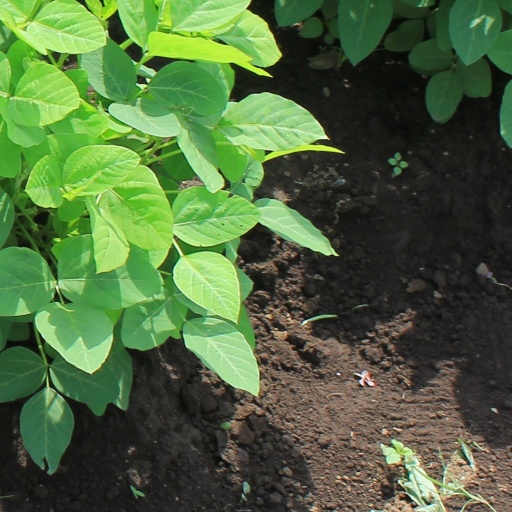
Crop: soybean